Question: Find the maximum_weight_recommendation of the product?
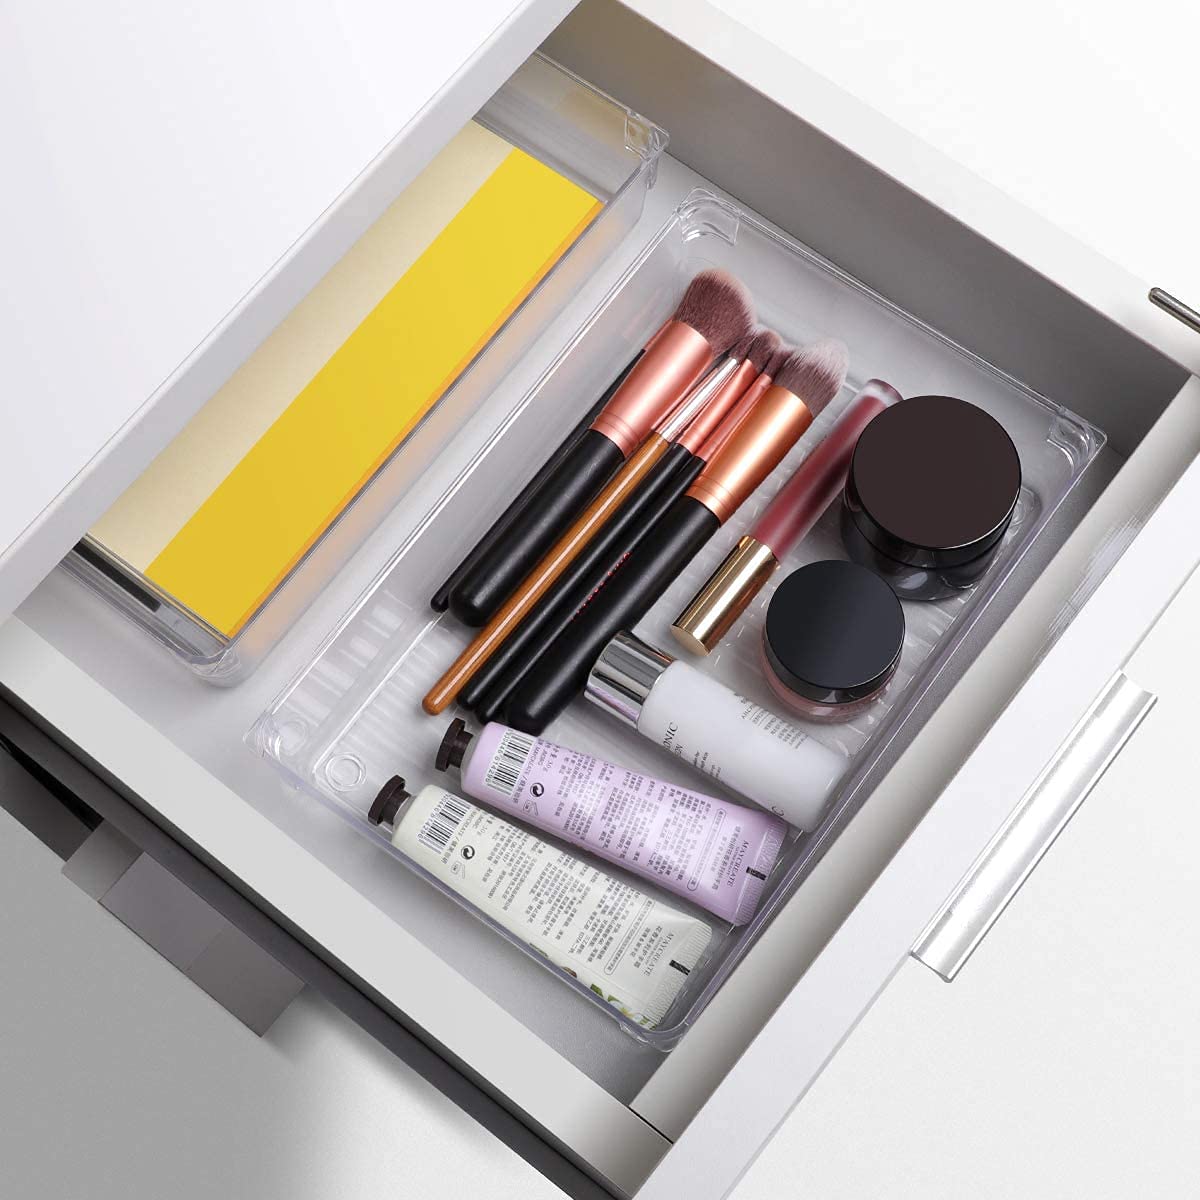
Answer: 30.0 gram